Leuphana University of Lüneburg

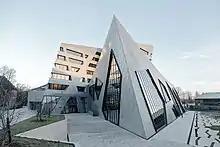
The Central Building, designed by Daniel Libeskind

In the Times Higher Education World University Rankings of 2024, the university is placed at 501–600 globally and 42–45 within the country.